Bob Johnson (American football)

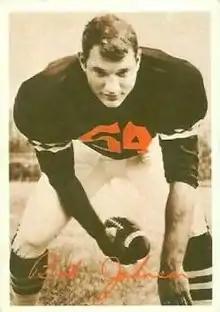
Johnson 1969

Robert Douglas Johnson (born August 19, 1946) is an American former professional football player who was a center for 12 seasons with the Cincinnati Bengals, first in the American Football League (AFL), and then in the National Football League (NFL). He played college football for the Tennessee Volunteers. Johnson was the Bengals' first-ever draft selection when he was chosen with the second overall pick in the 1968 NFL/AFL draft.